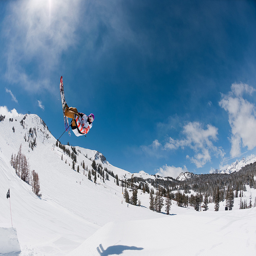
The snowboarder gains a reasonable height in this maneuver.
A man flying through the air while riding skis.
A person riding a snowboard in the air doing a trick.
A snowboarder is doing stunts in the snow.
a person is doing a trick on a snowboard